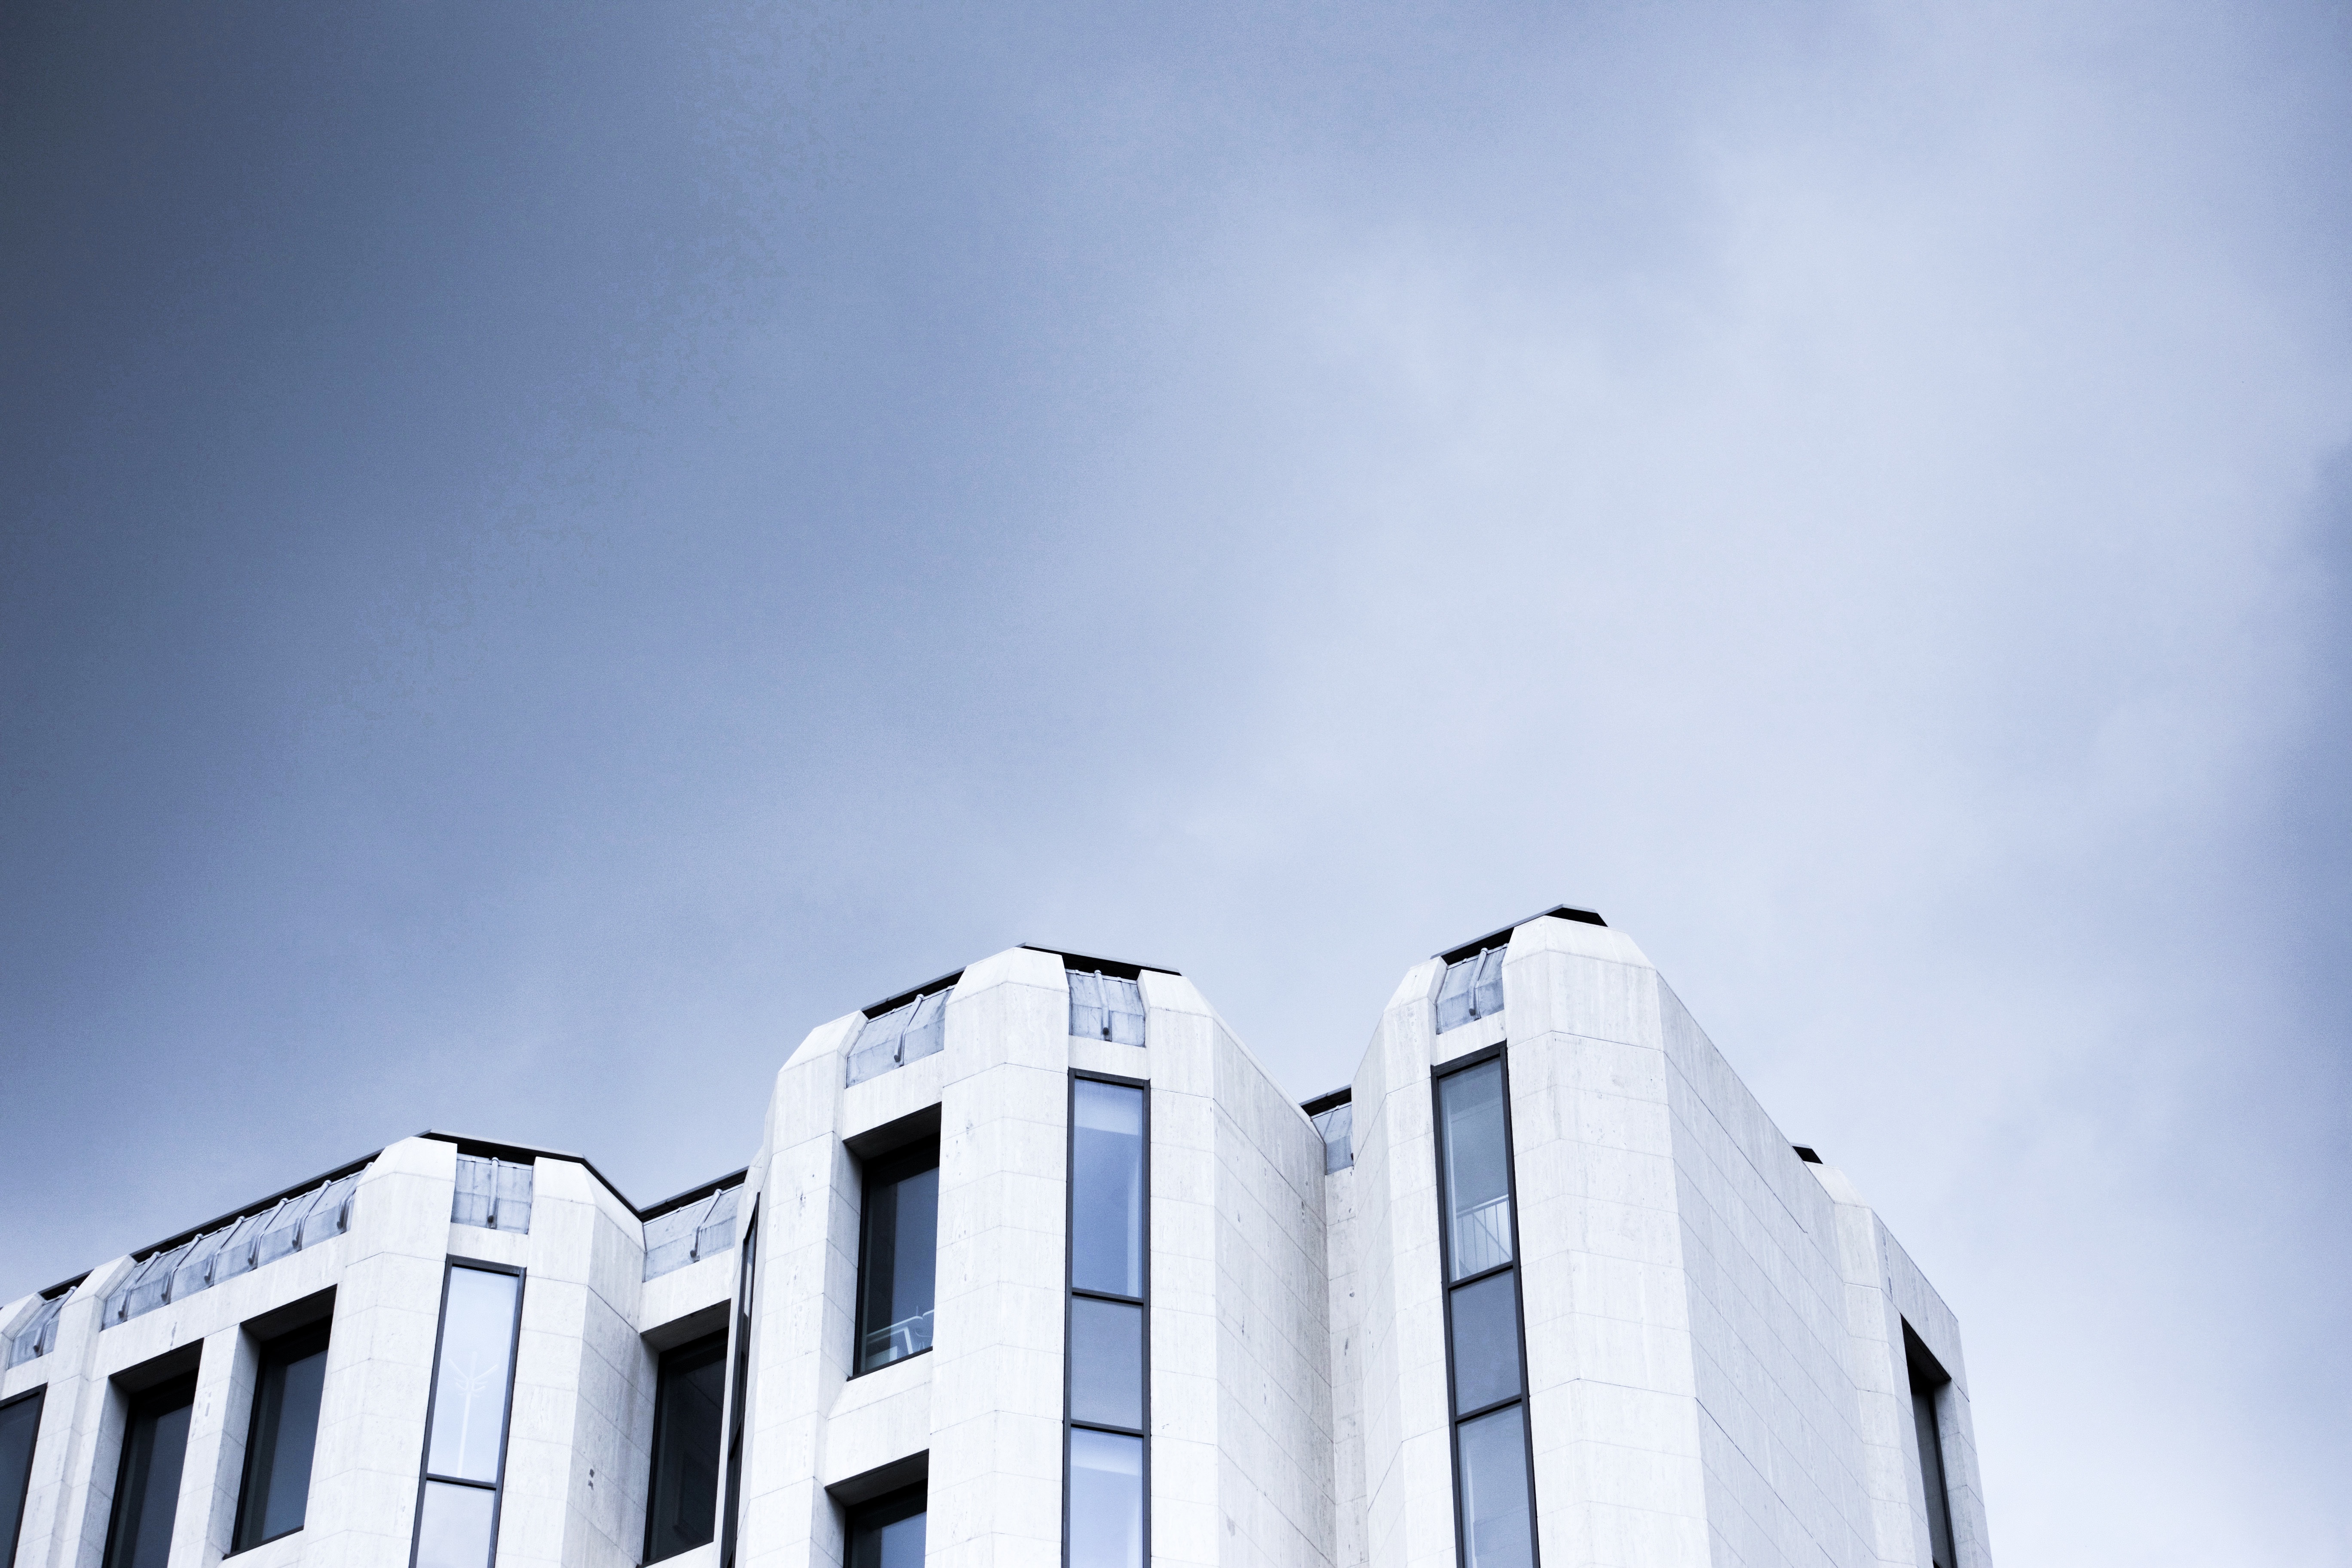
architecture, sky, window, building, skyscraper, facade, blue, tower block, marble, atmosphere of earth